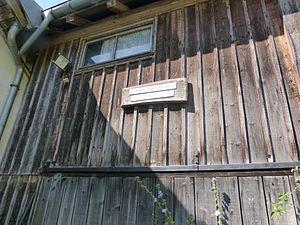
Maison forestière de La Madeleine à La Bolle - plaque indicatrice
La Bolle est un quartier-village rural situé au Sud-Ouest de la commune de Saint-Dié-des-Vosges, entre Les Tiges et Les Moîtresses. Il est regroupé avec ceux-ci par l'INSEE pour constituer l'« îlot » Les Moîtresses - Les 3 Scieries - Les Tiges.